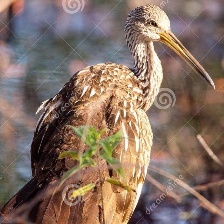
Species: LIMPKIN
Scientific name: ARAMUS GUARAUNA